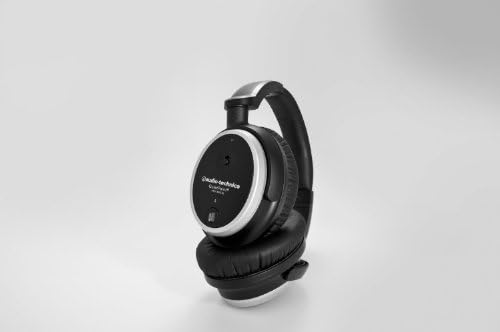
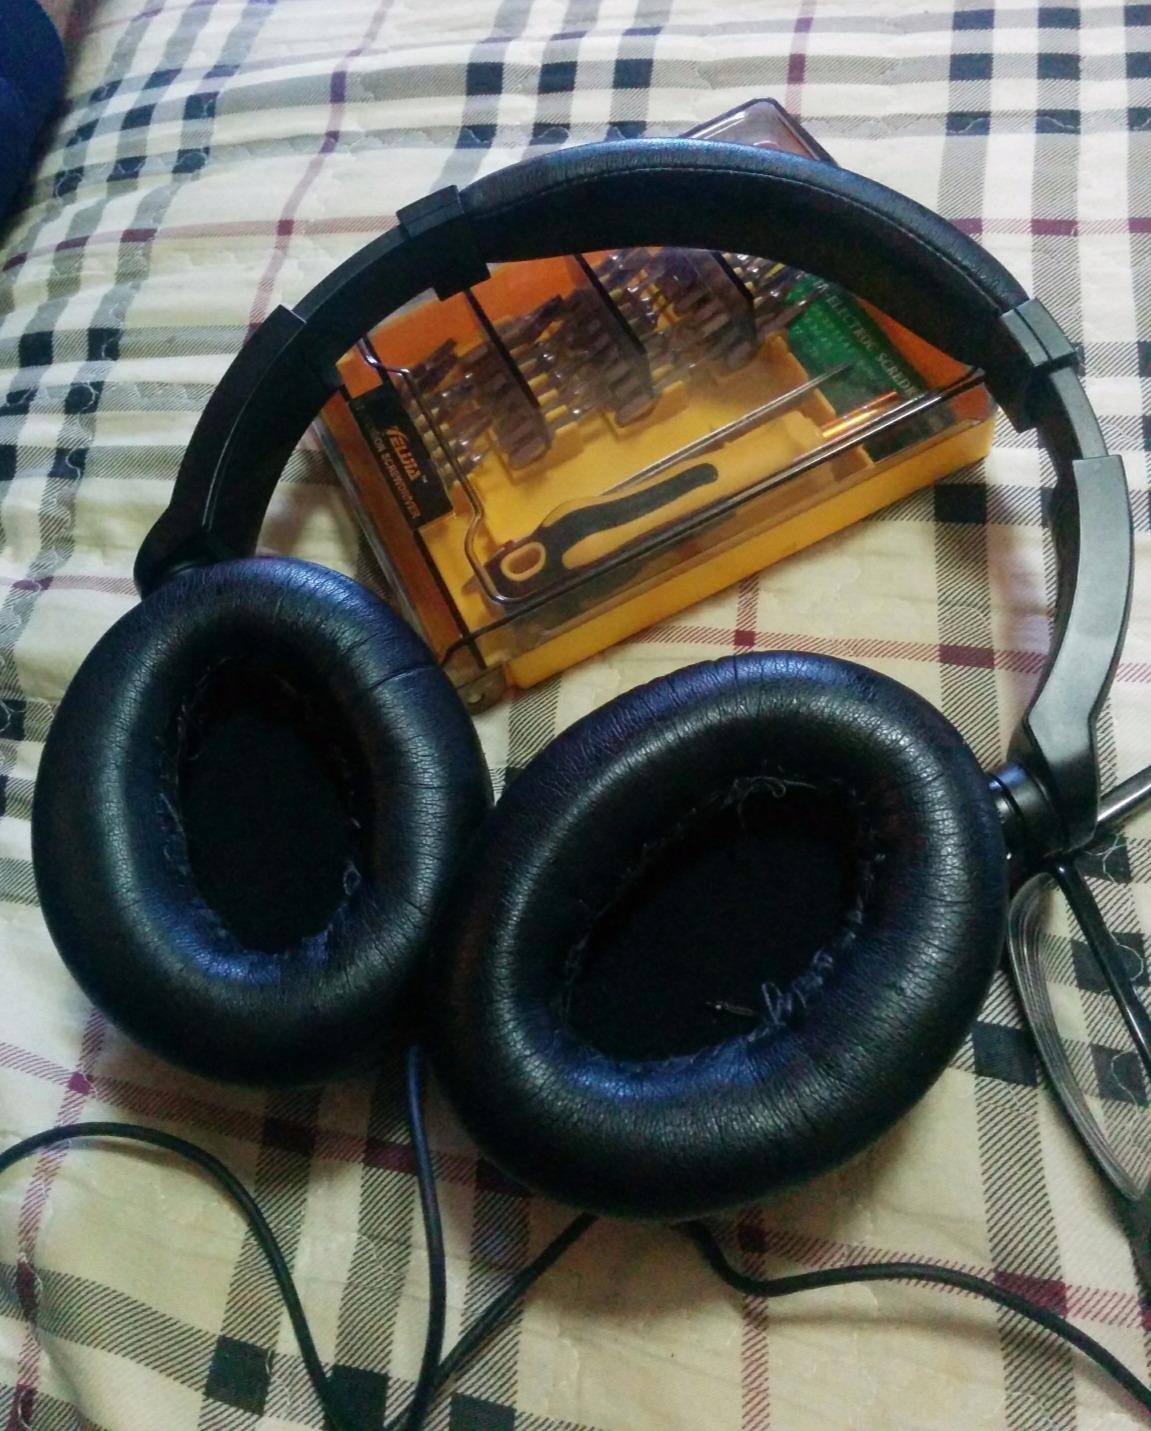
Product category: headphones
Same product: yes